Miguel Lerdo de Tejada

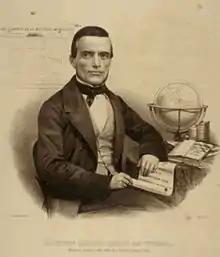
Miguel Lerdo de Tejada drafted the law to disentail the lands of the Catholic Church and those of indigenous communities. The Lerdo Law was codified in the Liberal Constitution of 1857.

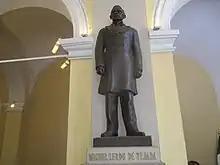
Monument in Veracruz

Miguel Lerdo de Tejada (July 6, 1812 – March 22, 1861) was a Mexican statesman, a leader of the Revolution of Ayutla, and author of the Lerdo Law, extinguishing the right of corporations, including the Roman Catholic Church and indigenous communities, from holding land.